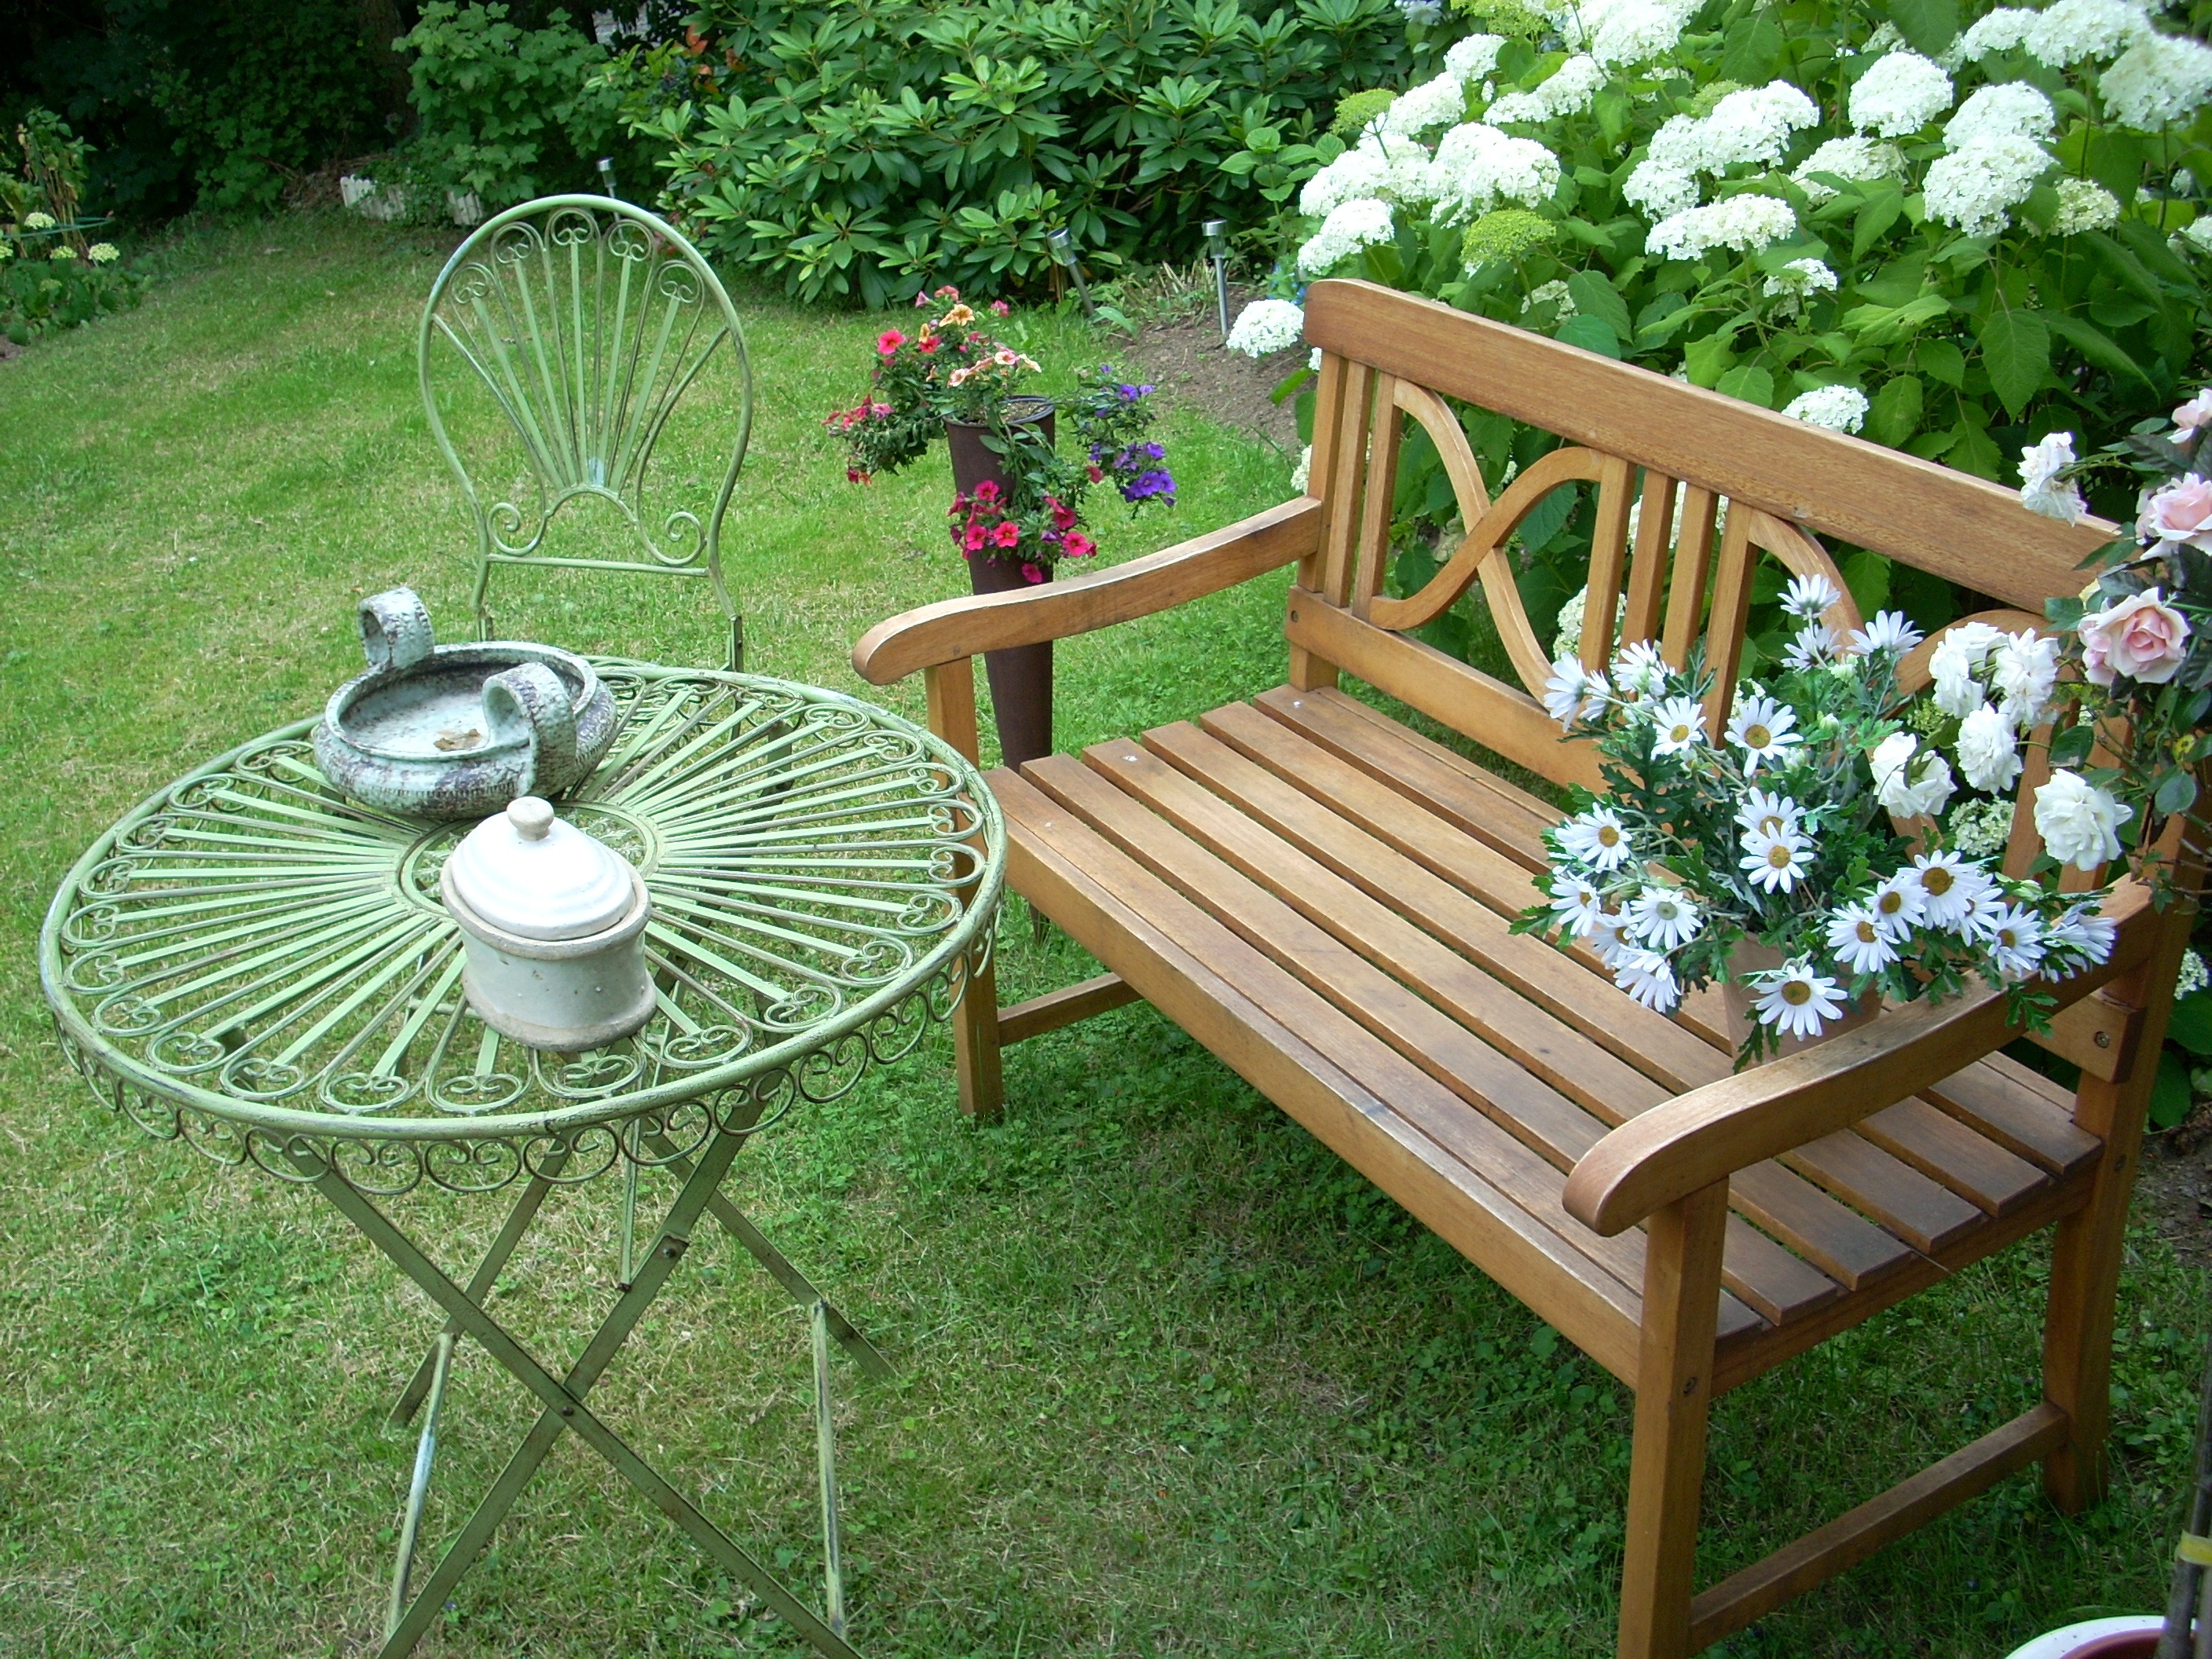
table, nature, plant, lawn, flower, cottage, backyard, patio, romantic, furniture, garden, flowers, background, yard, garden bench, outdoor structure